Gold nanoparticles in chemotherapy

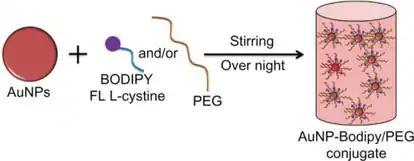

Docetaxel is packed into PEGylated gold nanoparticles Docetaxel is an anti-mitotic chemotherapy medicine which showing great performance in clinical trial. Docetaxel was approved by FDA, to treat several different kinds of cancer. i.e. breast cancer(include locally advanced or metastatic).